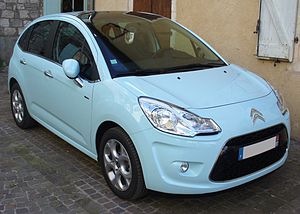
Citroën C3 / C3 (2009−2016)
Citroën C3 (2009−2013)
Citroën C3 er en minibil fra den franske bilfabrikant Citroën.